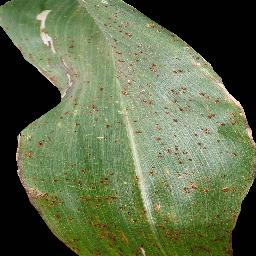
Label: Corn_(Maize)___Common_Rust